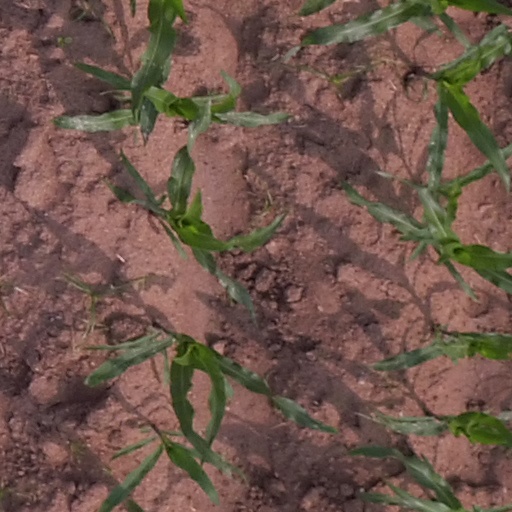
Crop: maize; corn